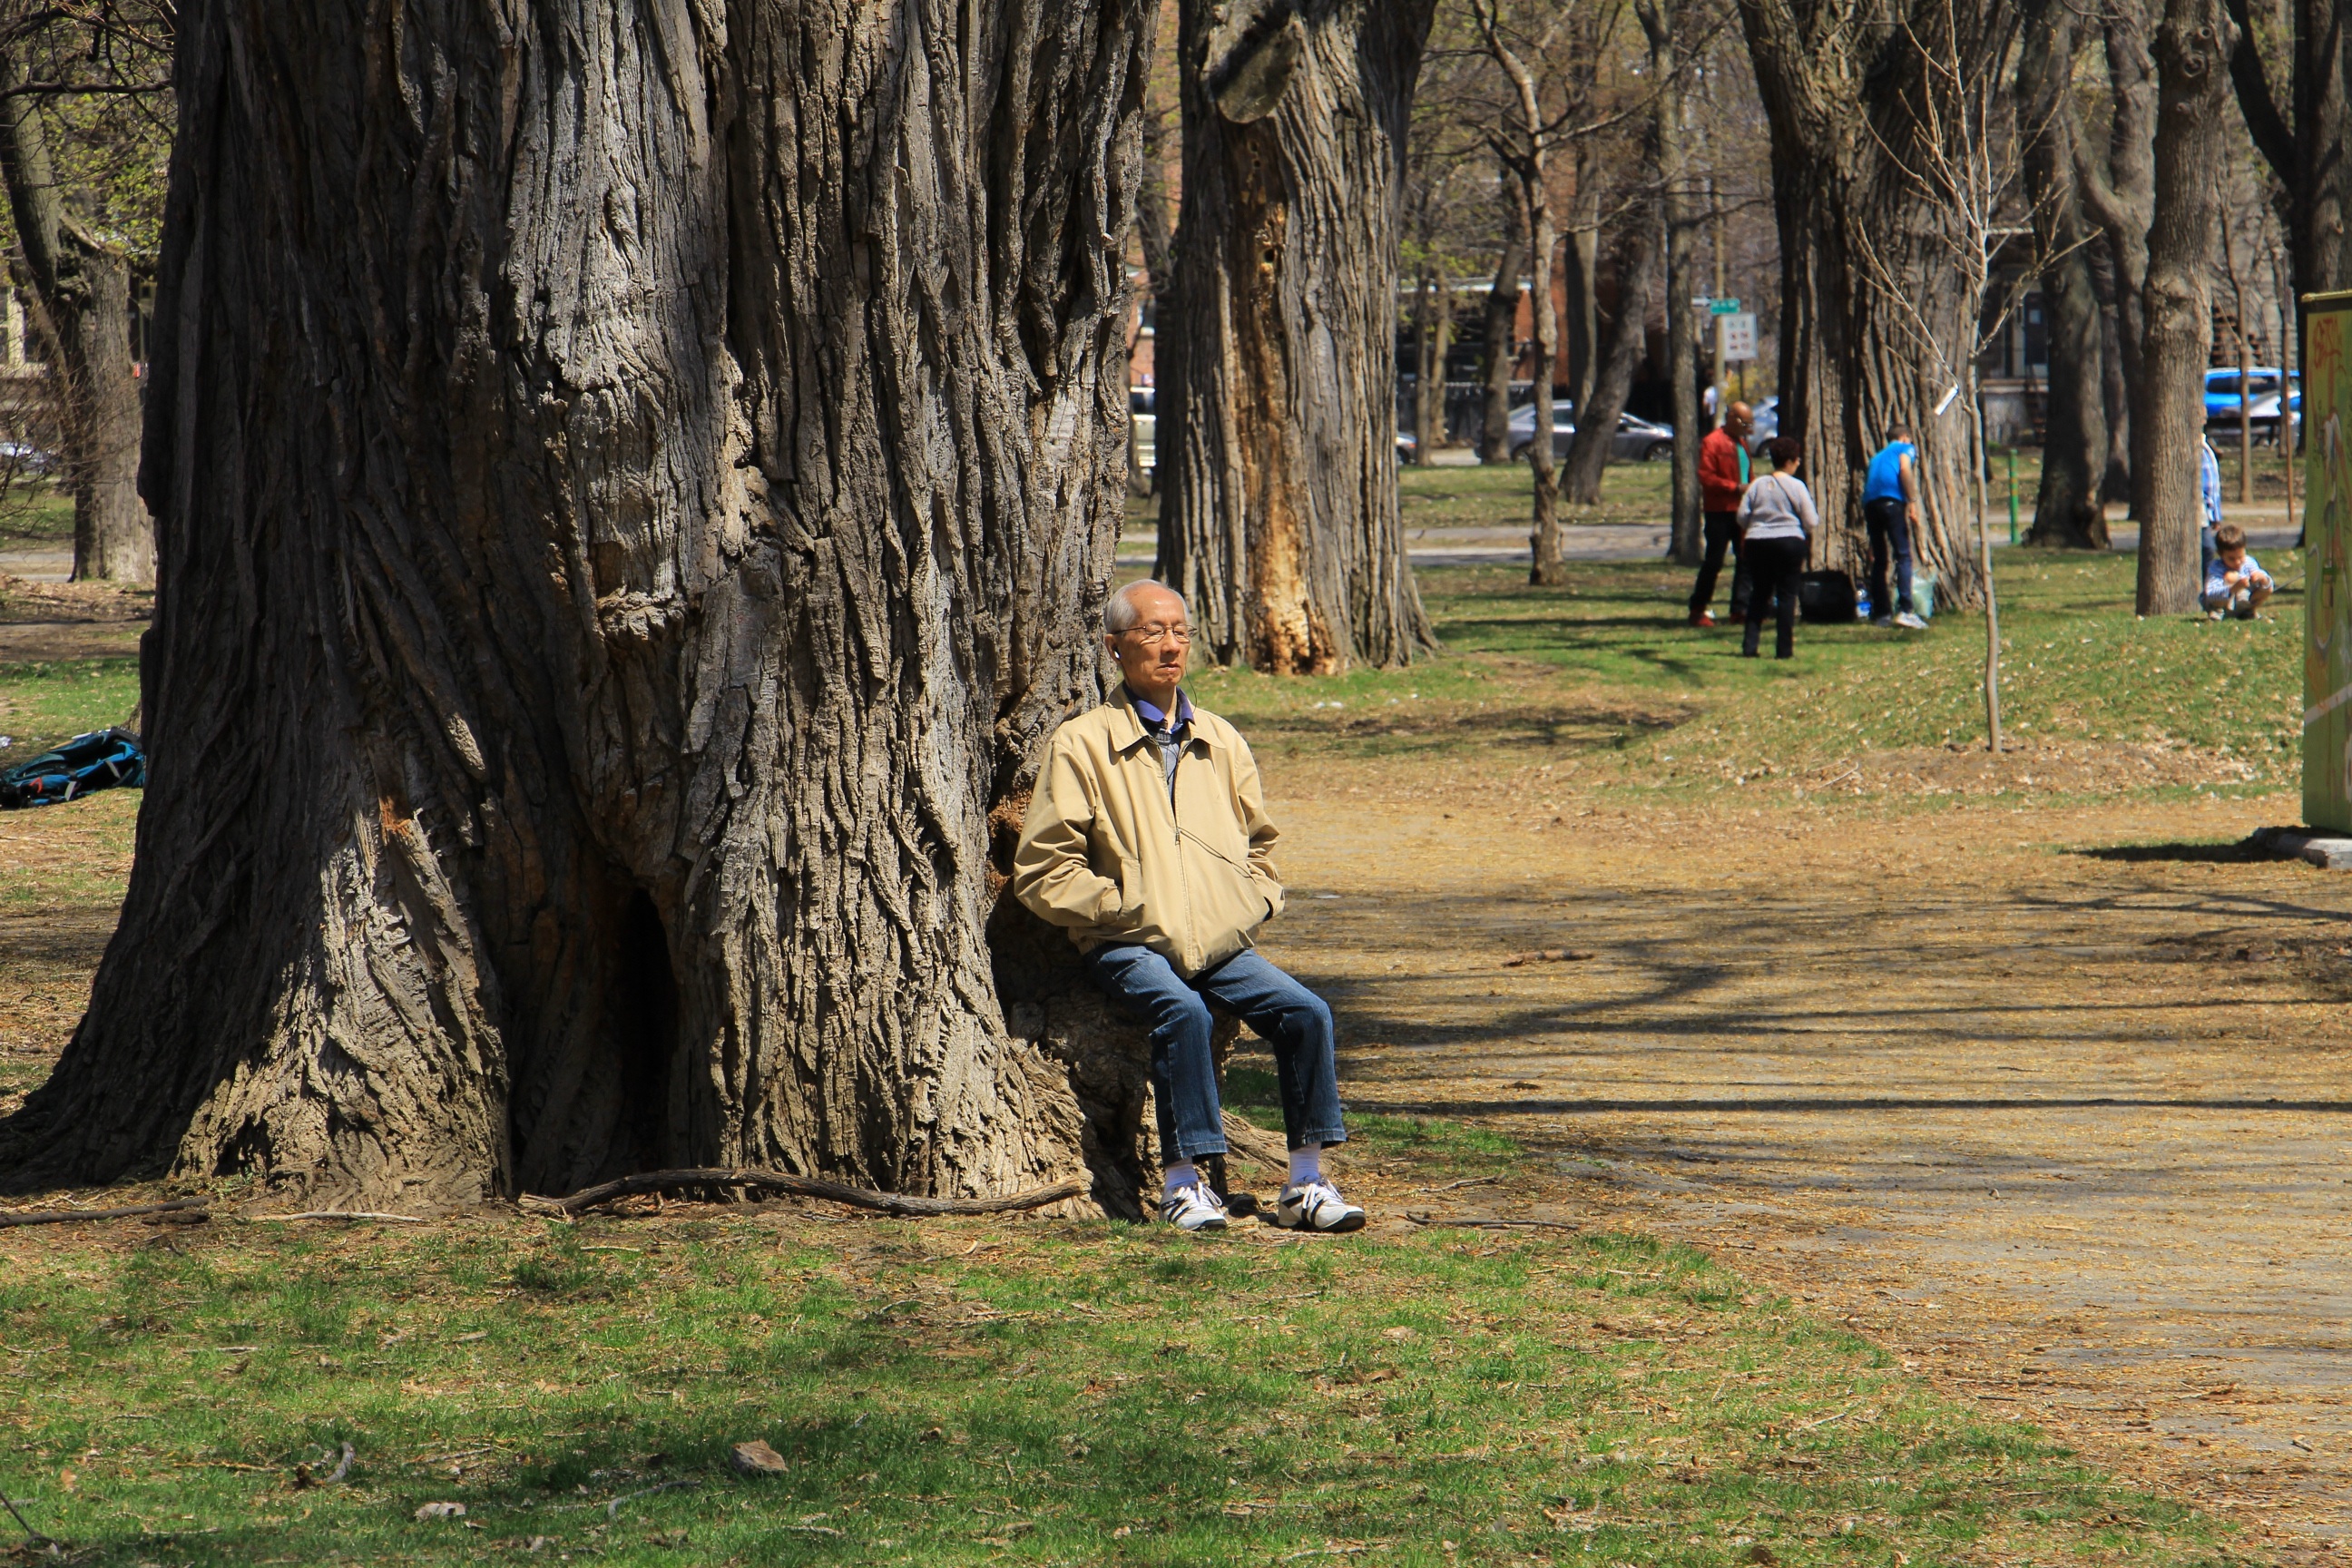
man, tree, forest, plant, spring, autumn, park, fountain, montreal, woodland, habitat, woody plant